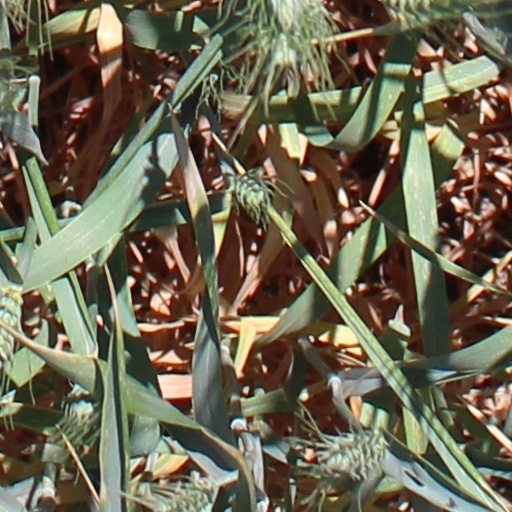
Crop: wheat